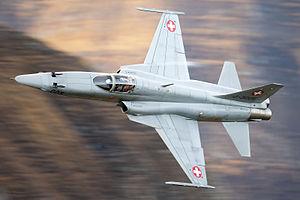
Les Forces aériennes suisses sont, avec les forces terrestres, l'une des deux branches des forces armées suisses.
Le Northrop F-5 est en fait une famille d'avions de chasse léger et maniable, conçu et fabriqué par Northrop aux États-Unis à partir de l'année 1962. Il existe deux modèles principaux, les variantes F-5A et F-5B Freedom Fighter originales et les variantes F-5E et F-5F Tiger II largement mises à jour. Fiables, performants et bon marché, ils ont rencontré un grand succès à l'export, puisqu'ils ont été adoptés par une trentaine de pays et construits à plus de 2 700 exemplaires.